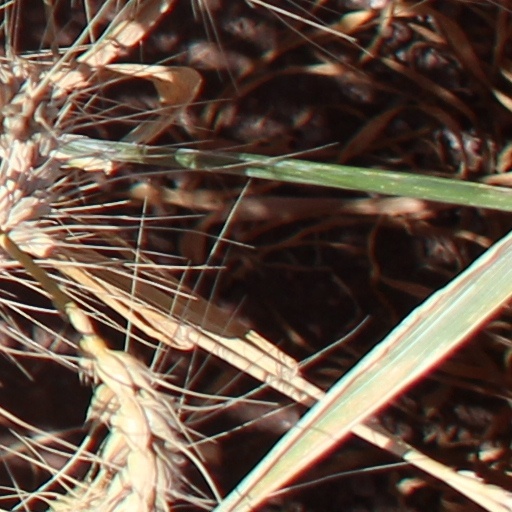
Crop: wheat